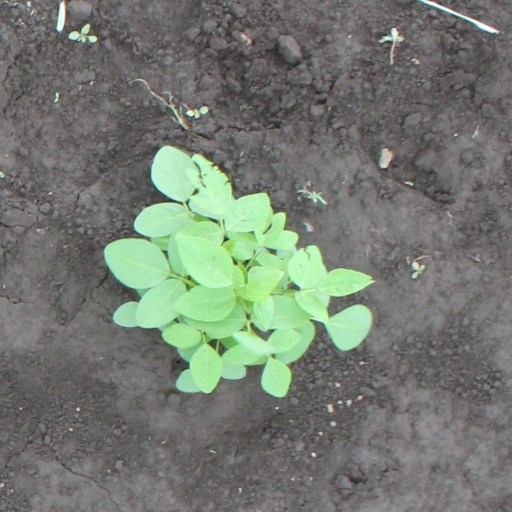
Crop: soybean